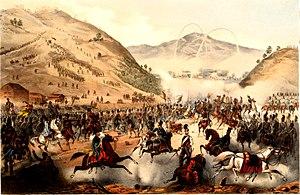
La bataille de Pákozd est une bataille de la Révolution hongroise de 1848 qui a lieu le 29 septembre 1848 dans le triangle entre Pákozd, Sukoró et Pátka.